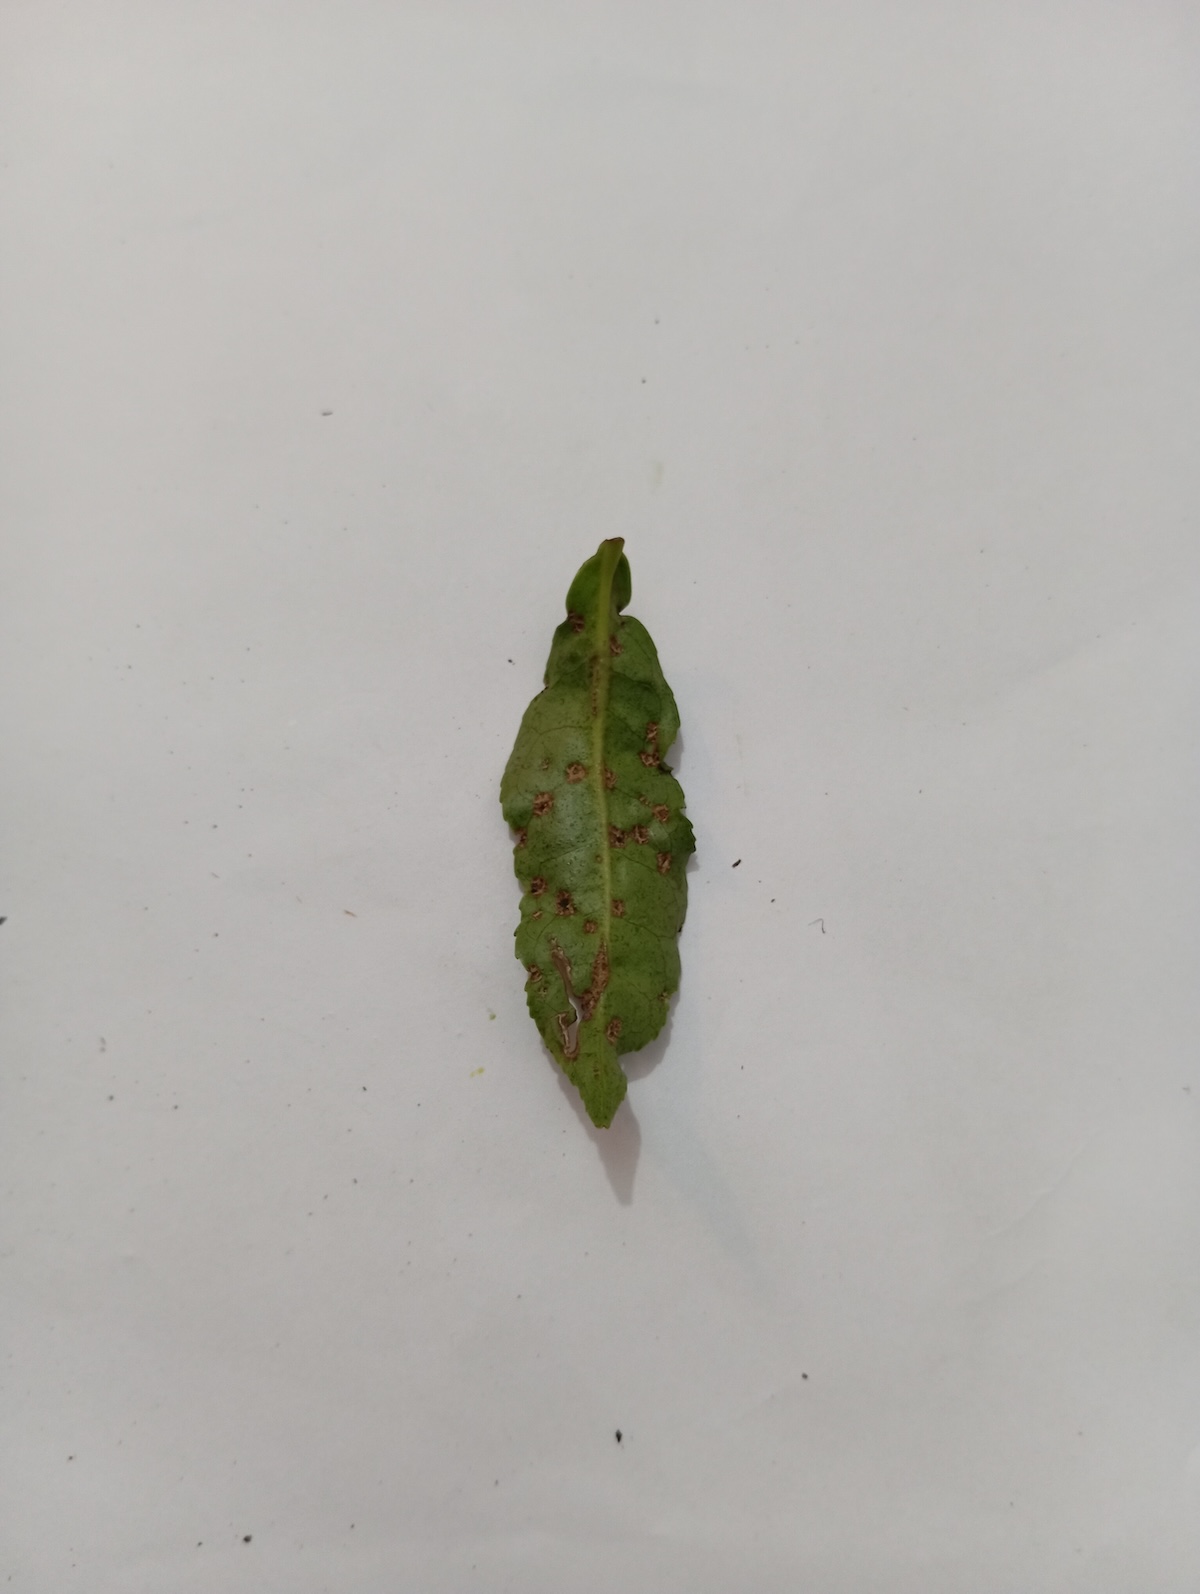
Label: Green mirid bug